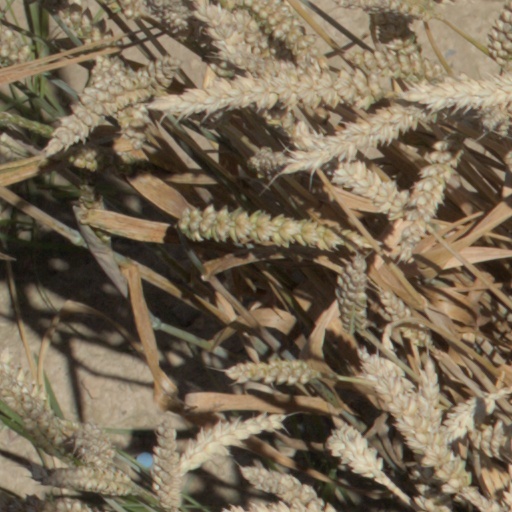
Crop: wheat